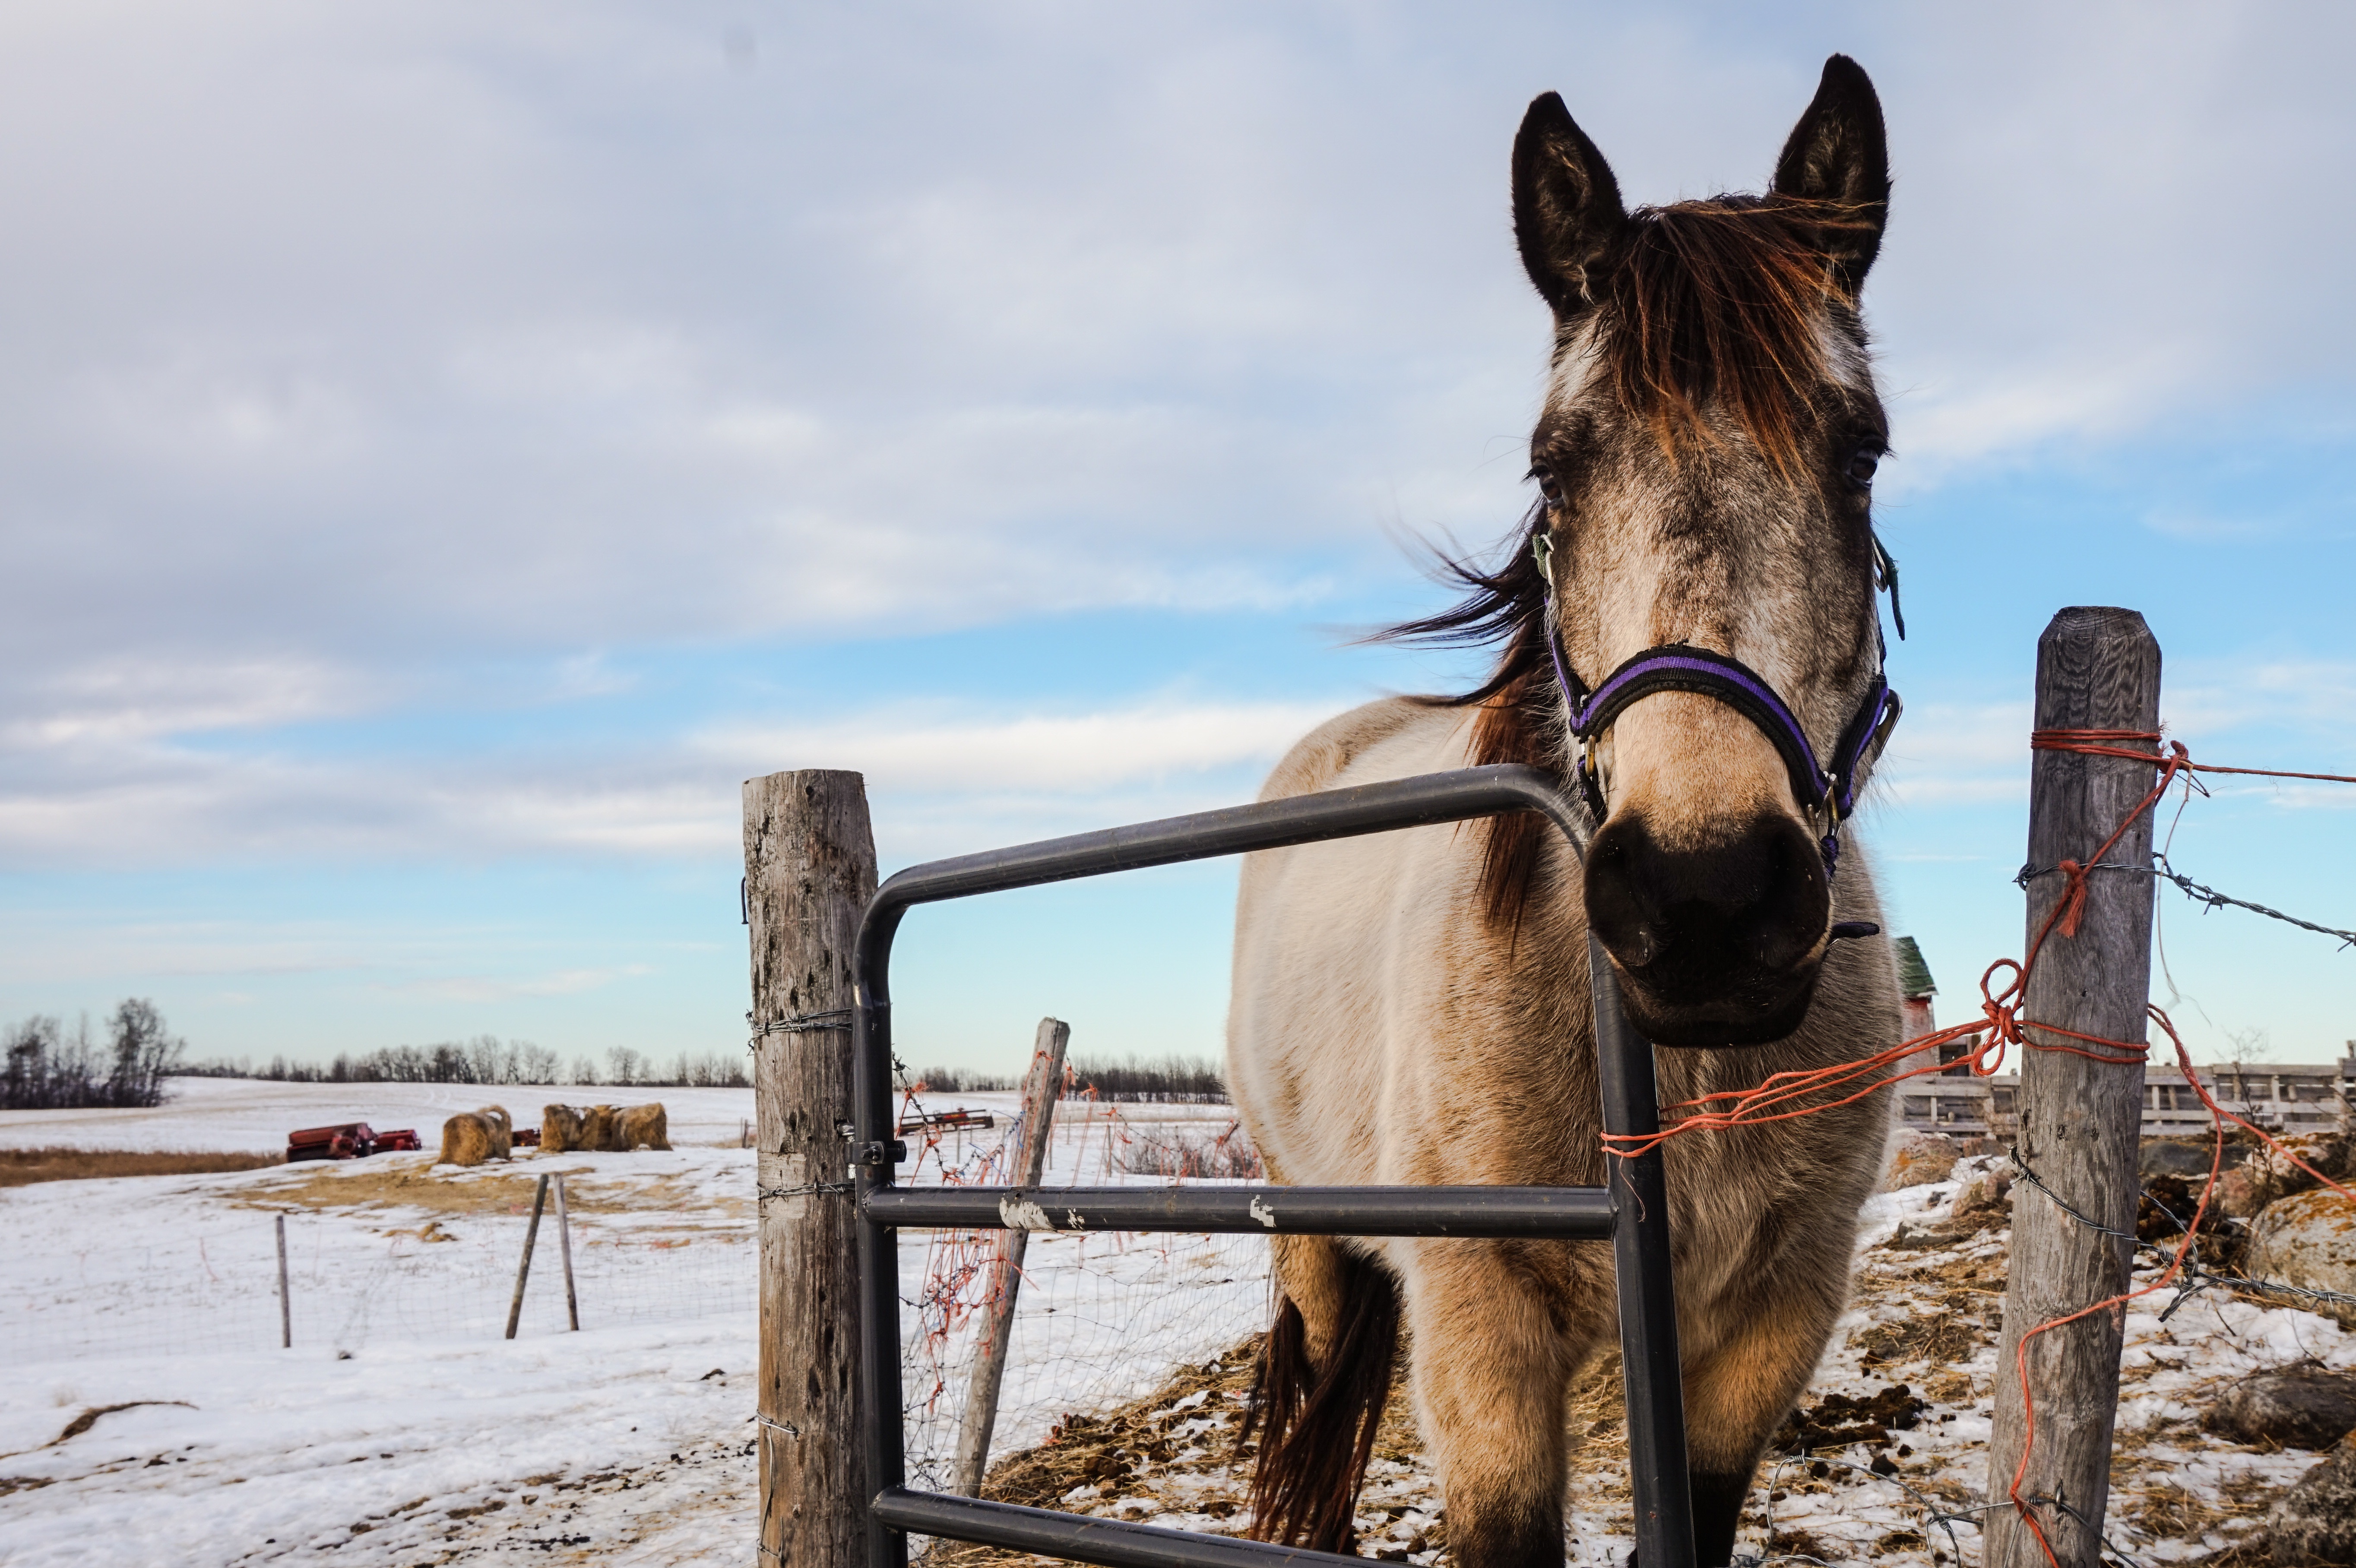
nature, snow, winter, farm, animal, rural, portrait, ranch, horse, brown, mammal, stallion, gate, season, equestrian, equine, face, head, vertebrate, mare, pack animal, horse like mammal, mustang horse